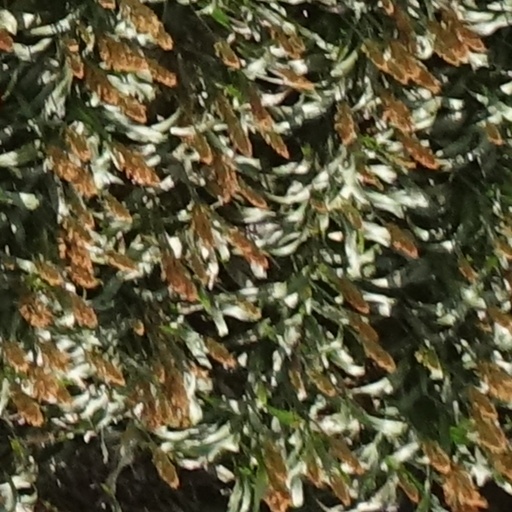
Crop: sorghum